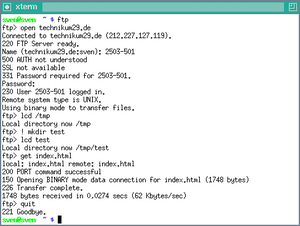
ftp est un utilitaire Unix permettant d'échanger des fichiers par File Transfer Protocol.